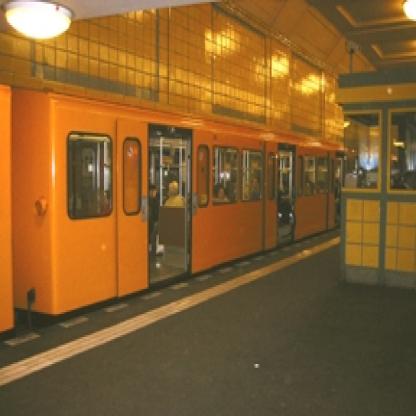
Scene: Indoor